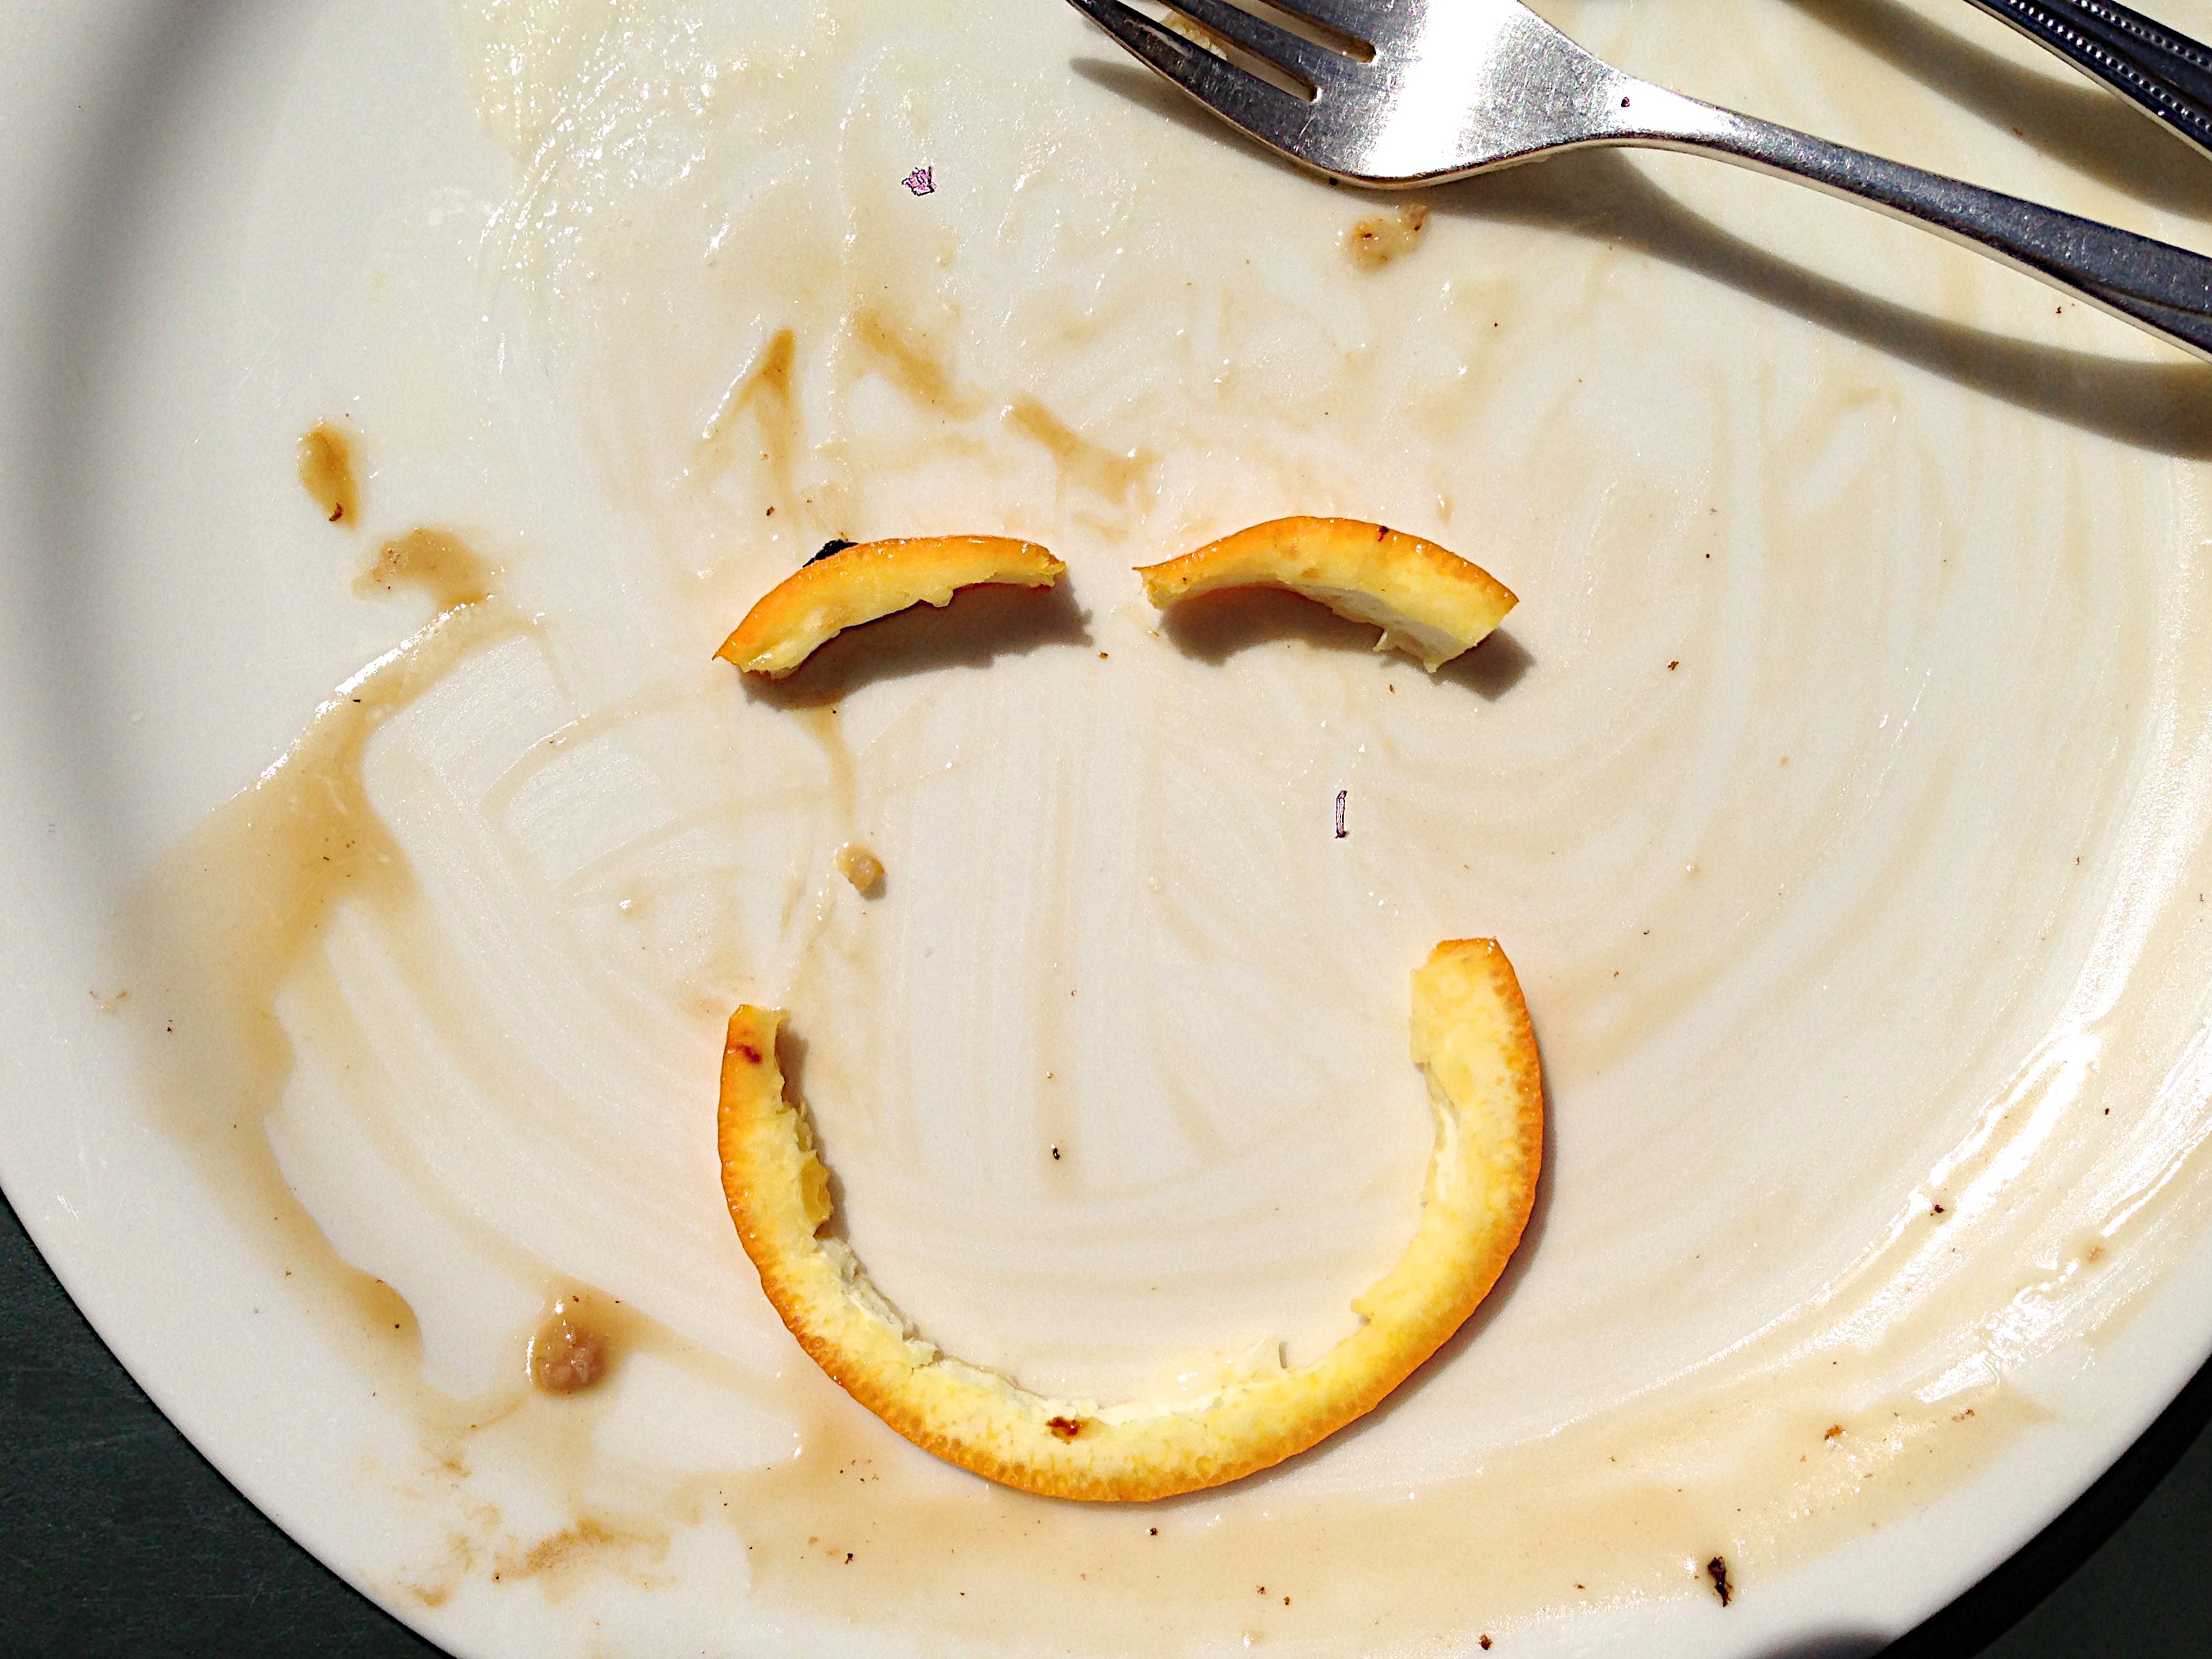
plant, fruit, dish, meal, food, produce, banana, breakfast, dessert, cream, whipped cream, icing, flavor, flowering plant, land plant, banana family